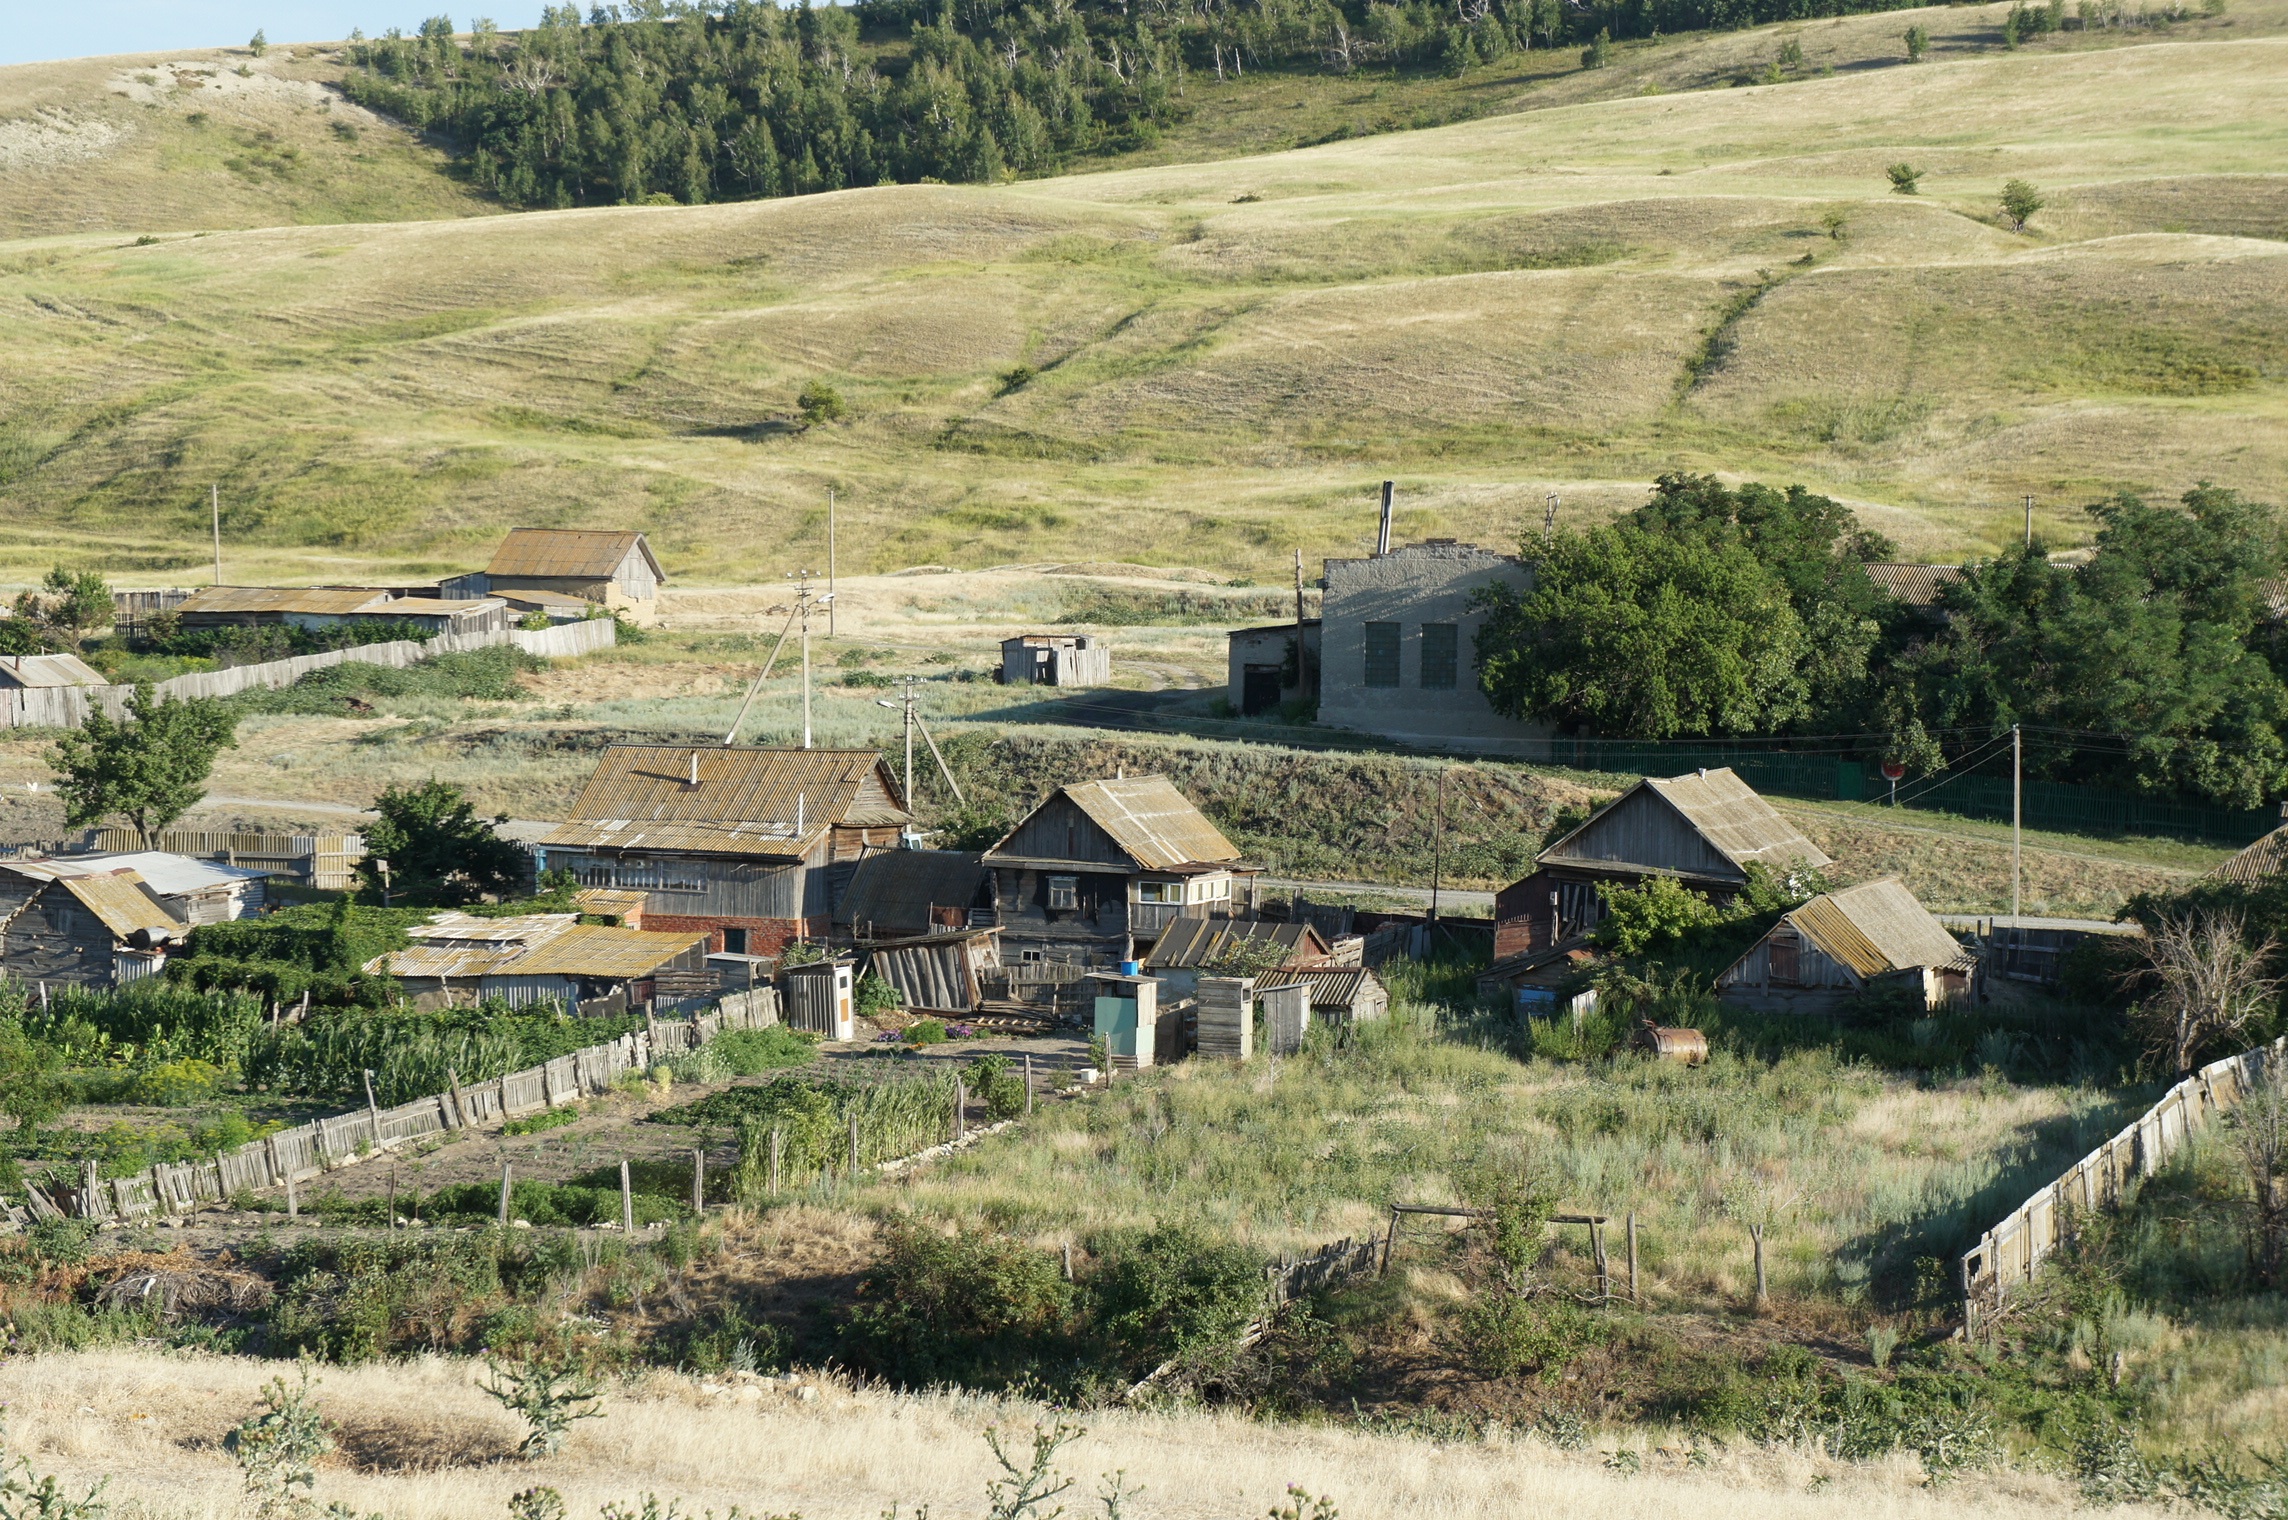
landscape, mountain, farm, house, hill, valley, village, transport, ranch, plateau, russia, rural area, dahl, aerial photography, human settlement